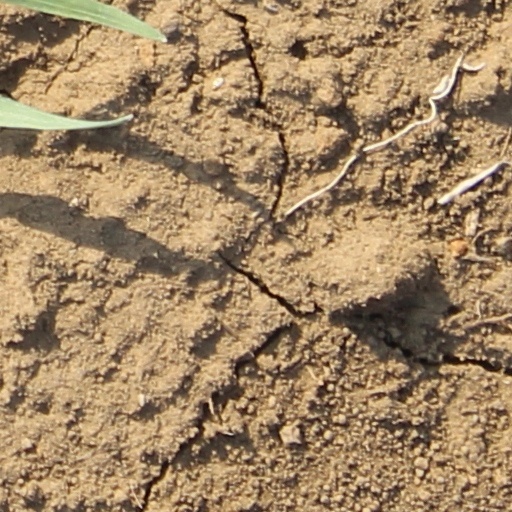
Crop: wheat